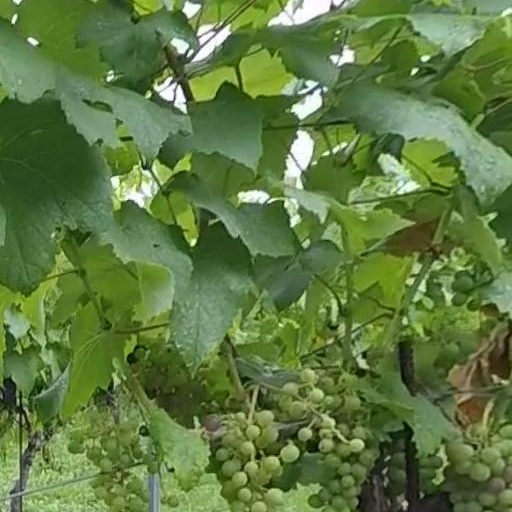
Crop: grape